Iximche

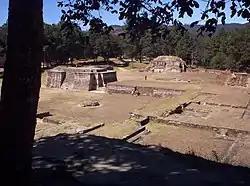
View of Iximche with Structure 1 at left and Structure 2 at right.

The site was largely preserved by the Spanish due to their alliance with the Kaqchikel against the Kʼicheʼ. The site's central core is flanked by deep ravines and is separated from the main residential area by a defensive ditch. The city developed very quickly and within 50 years of its foundation it had reached its maximum extent. This explosive population growth at the city caused the residential area to spill over into the edges of the ravines themselves. The site center consists of four large and two small plazas, each of which contained at least two temples. Along with elite palaces, there are two ballcourts, the larger of which is long and had zoomorphic markers. The plazas are named A, B, C, D, E and F, running from northwest (A) to southeast (F). The ceremonial centre of the city was separated from the residential areas by a wall.